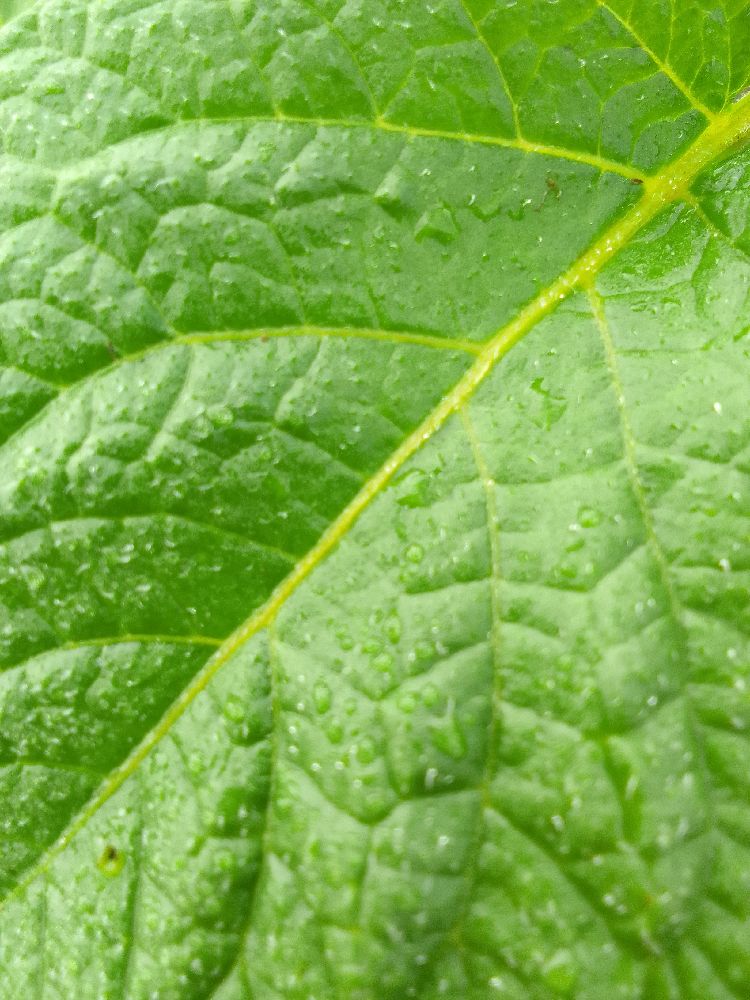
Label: Healthy